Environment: real
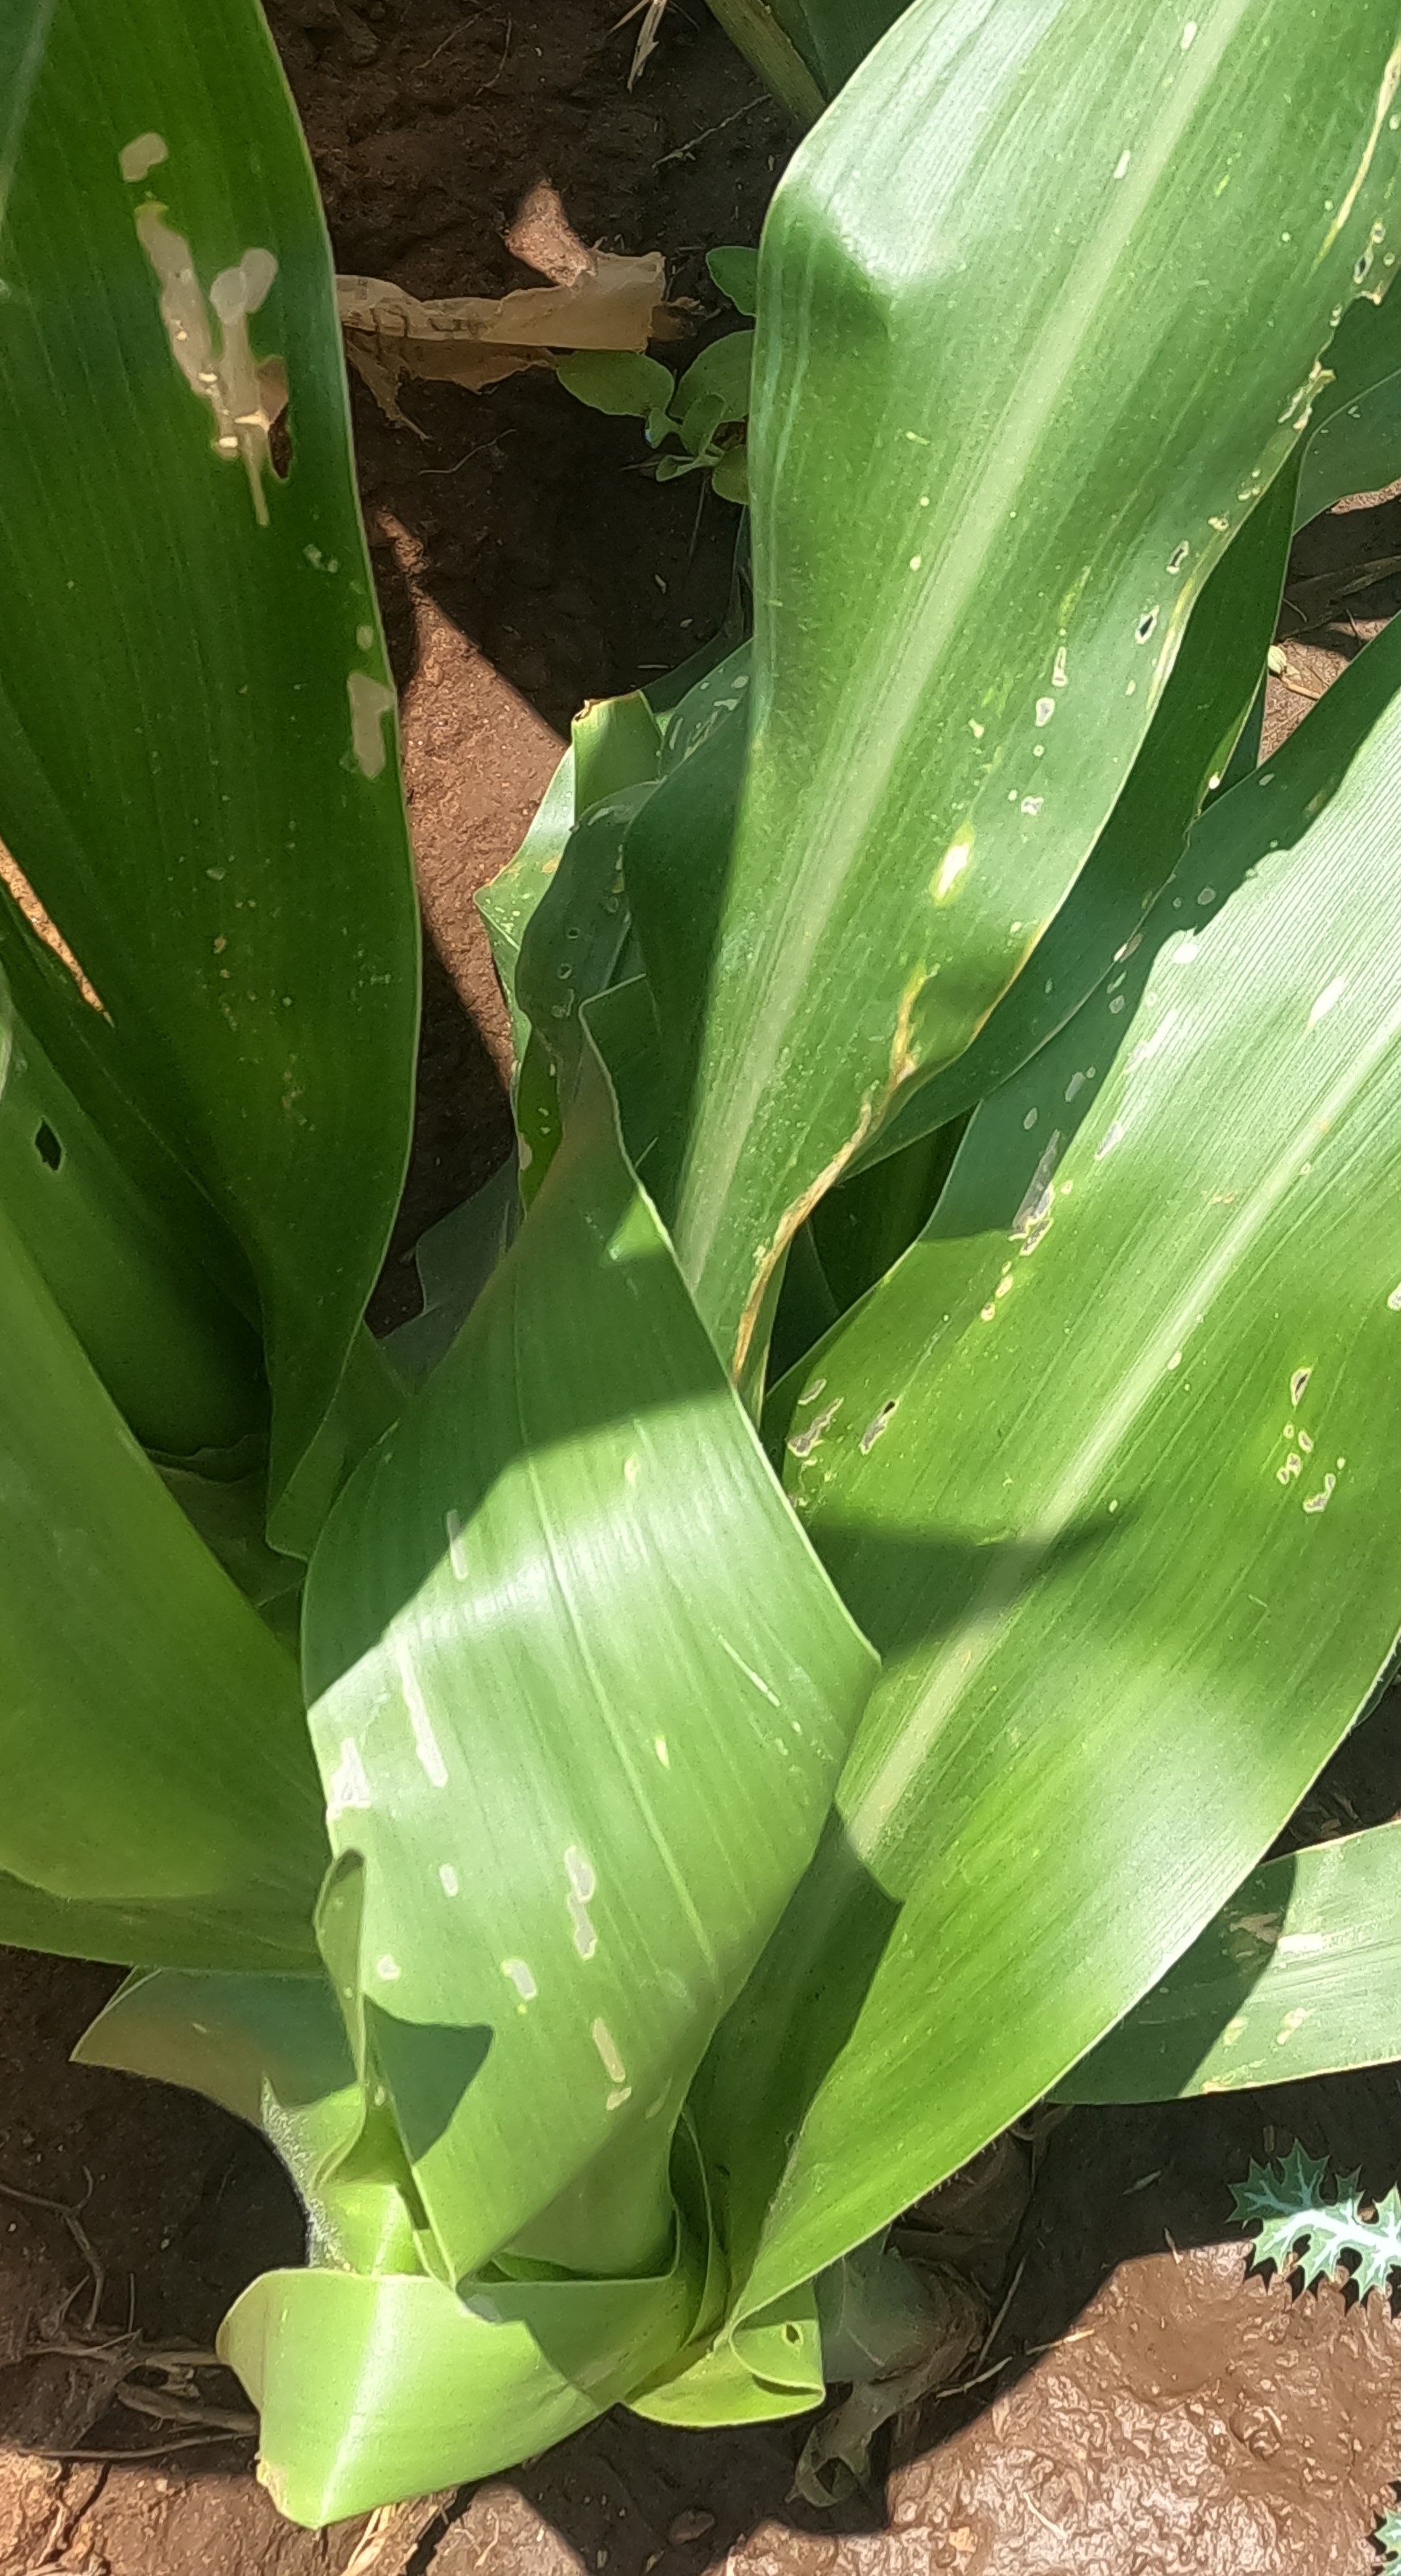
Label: fall_armyworm